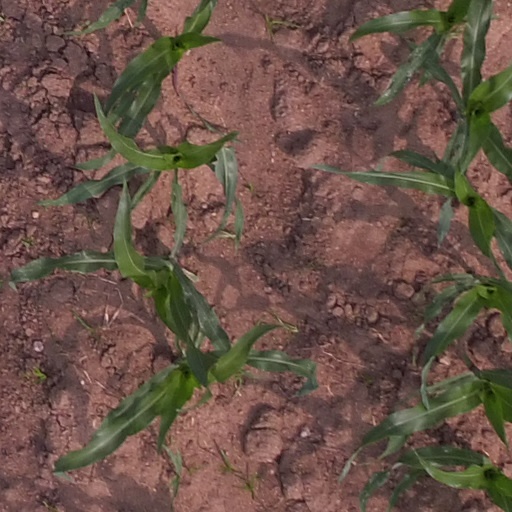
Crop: maize; corn